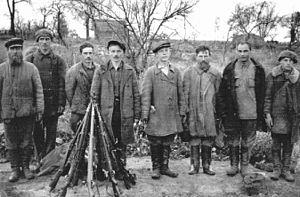
Les partisans soviétiques sont le principal mouvement de résistance contre les forces d'occupation de l'Axe en Union soviétique pendant la Seconde Guerre mondiale. Ce mouvement était coordonné et contrôlé par le gouvernement de l'Union soviétique au moyen de commissaires politiques, sur le modèle de l'Armée rouge. Il mena une guerre de guérilla et ses objectifs étaient militaires. Minoritaires, d'autres groupes d'obédience non-gouvernementale ont existé : partisans juifs, partisans ukrainiens, et d'autres.